Cleverman

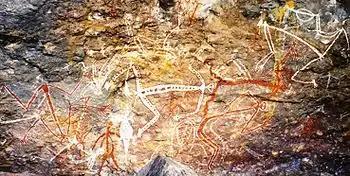
Rock painting of Mimih spirits, often associated with clevermen, in Kakadu National Park

A cleverman is a traditional healer and keeper of culture in many Aboriginal cultures of Australia. The roles, terms for, and abilities of a cleverman vary between different Aboriginal nations. Some clevermen heal bodily injuries and illnesses, while others heal spiritual ailments. They heal using plants, songs, and spiritual knowledge. Exceptionally powerful clevermen are believed to have magical powers and may heal both physical and spiritual ailments. Some sources also refer to clevermen having the ability to kill using magic, although this may be illegal within the culture or a separate form of harmful 'sorcery' from that used by cleverman healers. Clevermen also serve as cultural keepers and are experts in stories and spiritual beliefs. They have a strong understanding of sacred places and lore (which includes cultural heritage, laws, spiritual beliefs, behaviours, and rituals) and a deep connection to the Dreaming. Clevermen may be men or women, depending on the culture.